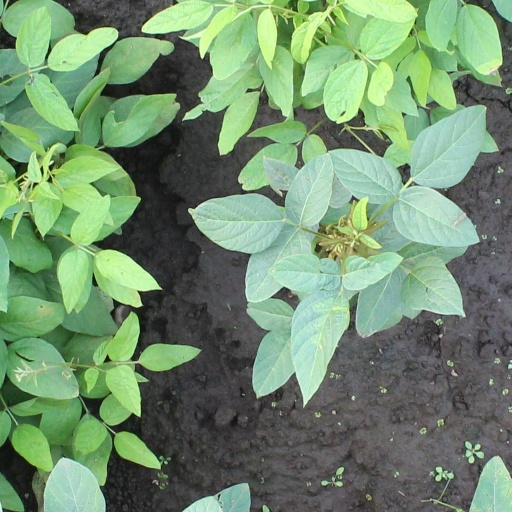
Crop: soybean